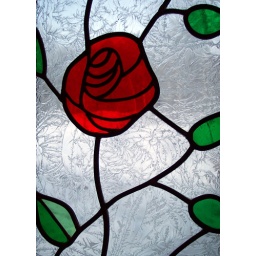
The window on the front door of our house in Steamboat. Don't forget your coat!